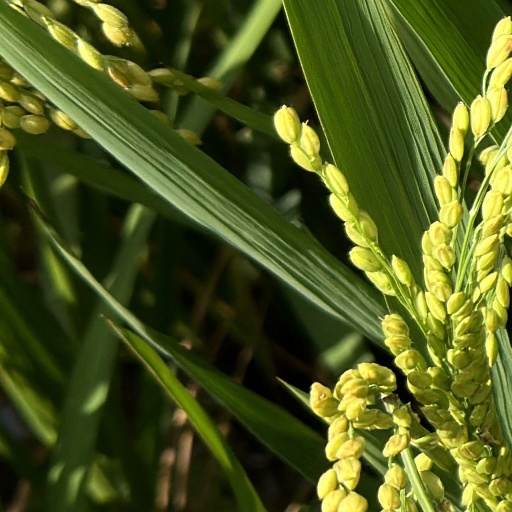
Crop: rice